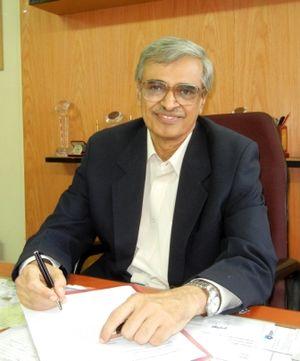
Le prix Shanti Swarup Bhatnagar de sciences et technologie est l'une des plus hautes distinctions scientifiques multidisciplinaires en Inde. Il a été créé en 1958 par le Conseil de recherche scientifique et industrielle, en l'honneur de Shanti Swarup Bhatnagar, son fondateur et directeur et reconnaît l'excellence dans la recherche scientifique en Inde.